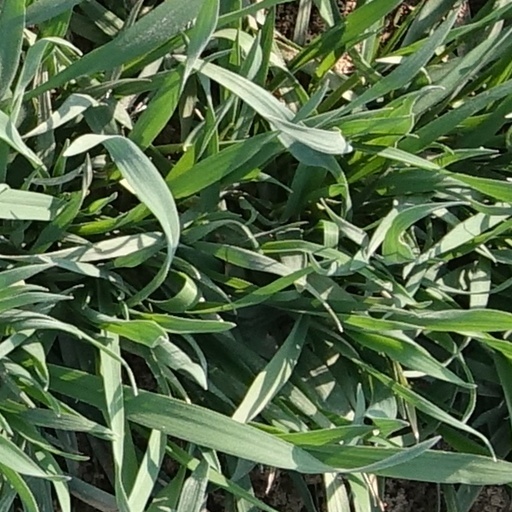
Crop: wheat